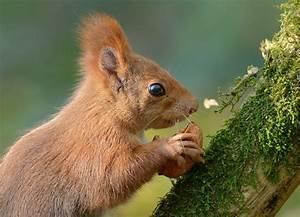
squirrel